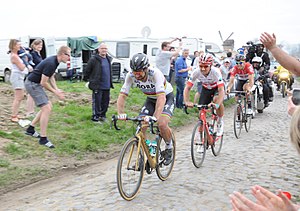
Paris-Roubaix 2018
Paris-Roubaix 2018 var den 116. udgave af cykelløbet Paris-Roubaix. Det var det 15. arrangement på UCI's World Tour-kalender i 2018 og blev arrangeret 8. april 2018. Løbet blev vundet af slovakiske Peter Sagan fra Bora-Hansgrohe.